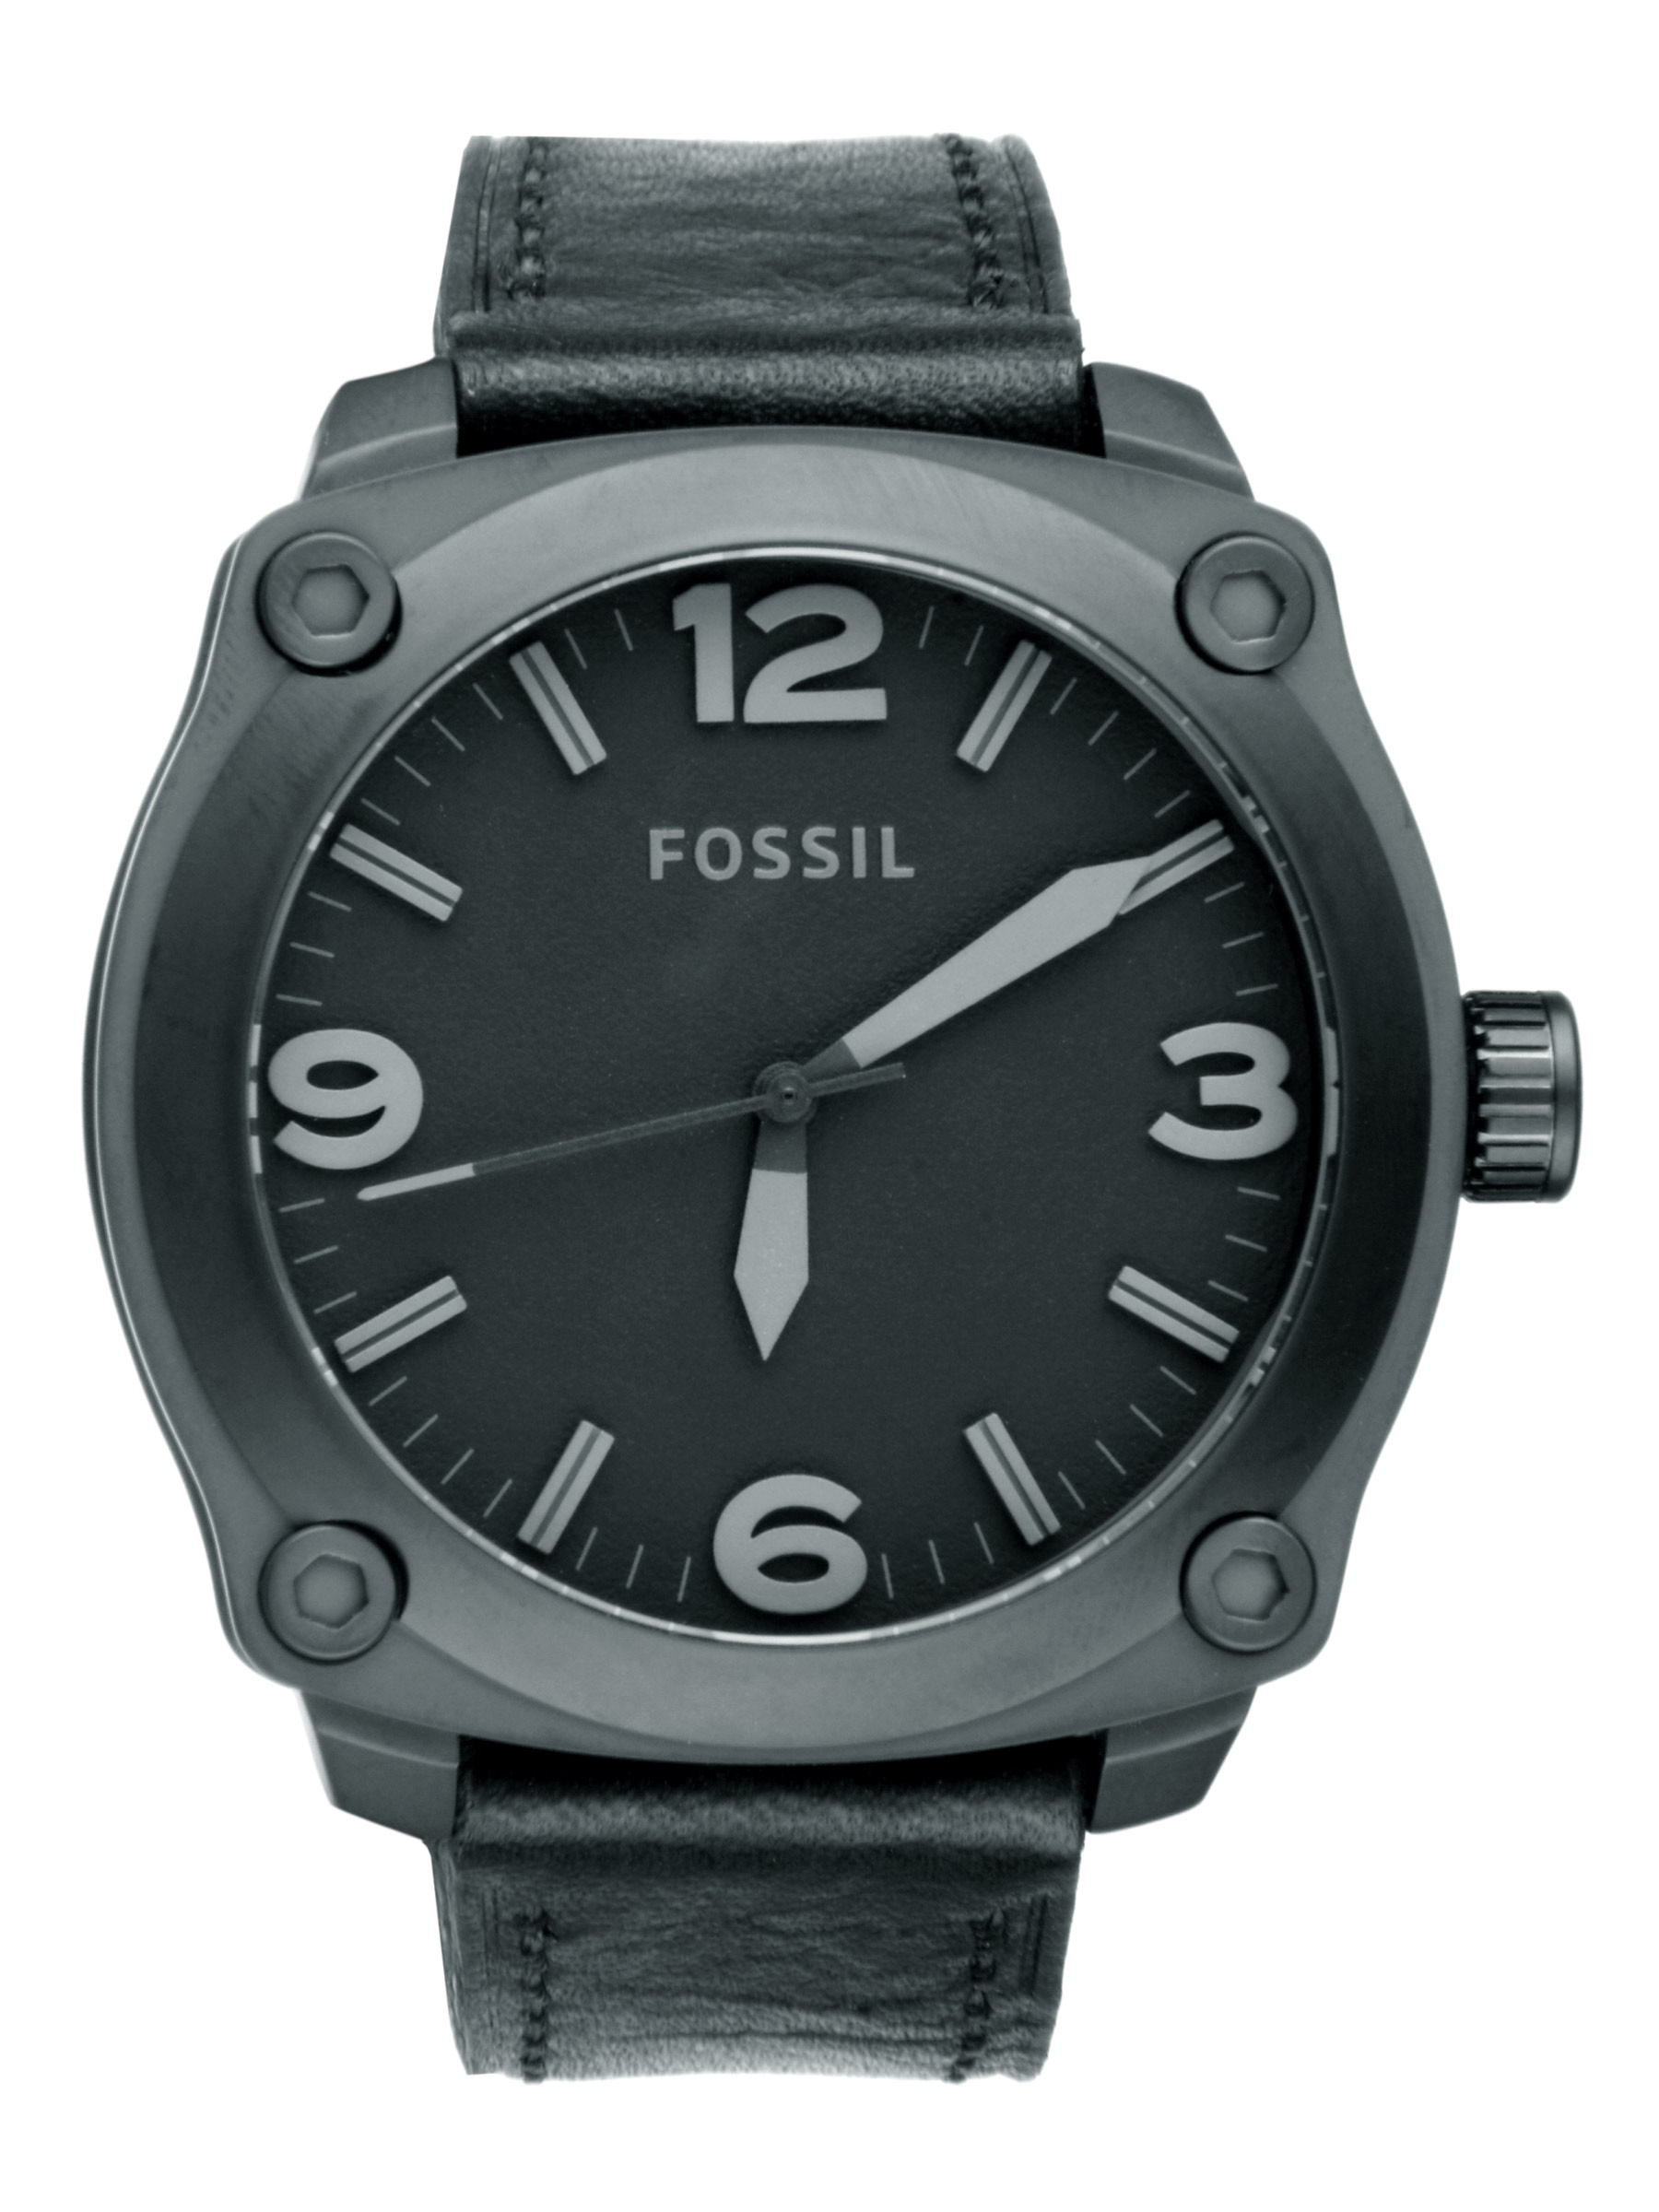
Fossil Men Quartz Black Dial Watch JR1338
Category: Accessories / Watches / Watches
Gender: Men
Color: Black
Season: Winter 2016
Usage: Casual